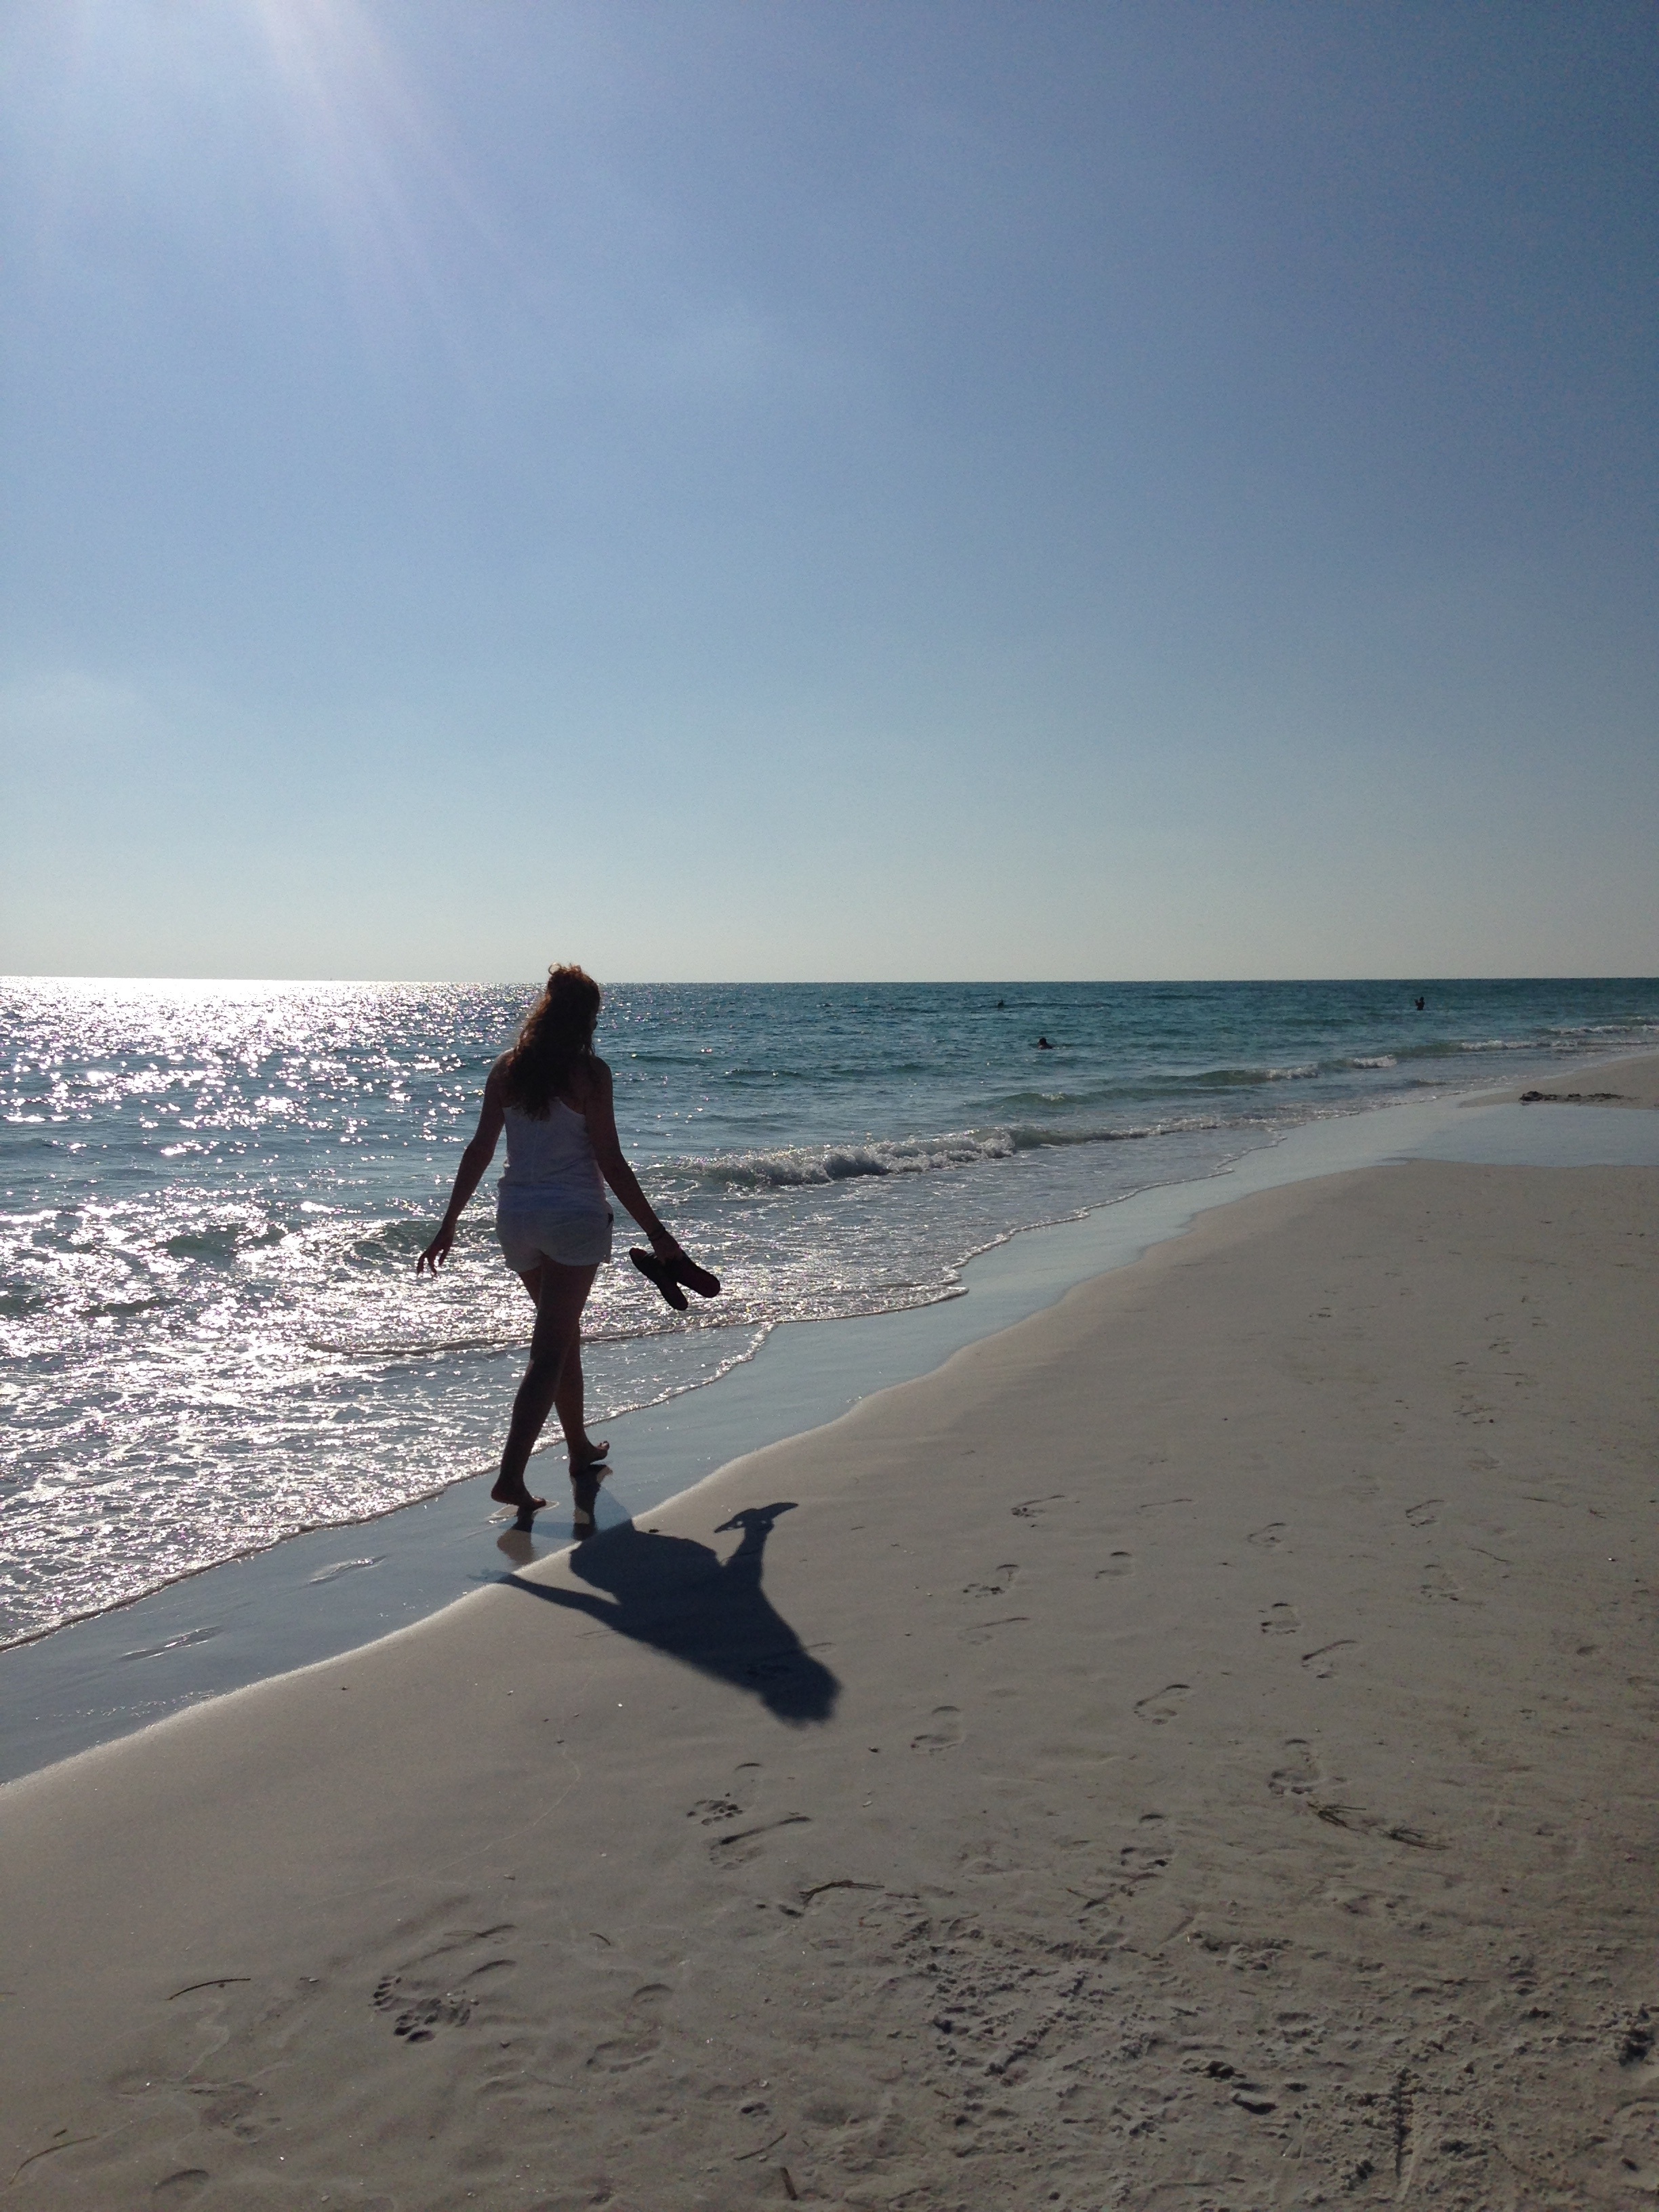
beach, sea, coast, water, nature, outdoor, sand, ocean, horizon, silhouette, walking, girl, sun, woman, sunlight, shore, wave, vacation, female, young, relax, lifestyle, healthy, material, body of water, happy, happiness, cape, wind wave